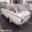
Label: automobile